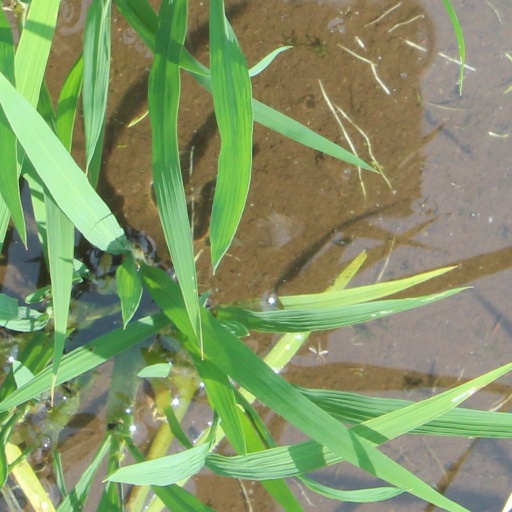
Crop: rice